List of mathematics awards

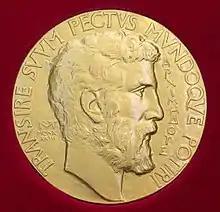
The Fields Medal

This list of mathematics awards contains articles about notable awards for mathematics. The list is organized by the region and country of the organization that sponsors the award, but awards may be open to mathematicians from around the world. Some of the awards are limited to work in a particular field, such as topology or analysis, while others are given for any type of mathematical contribution.